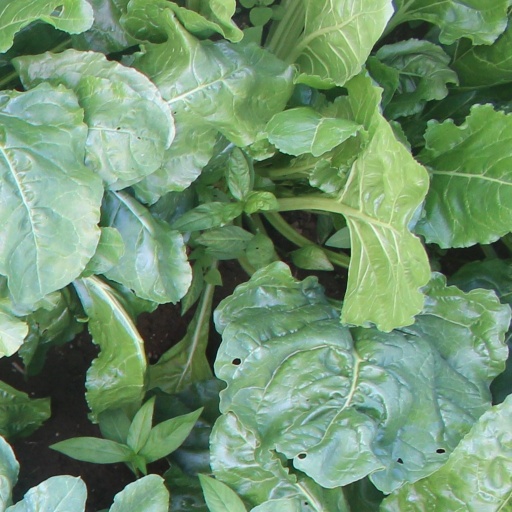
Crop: sugar beet